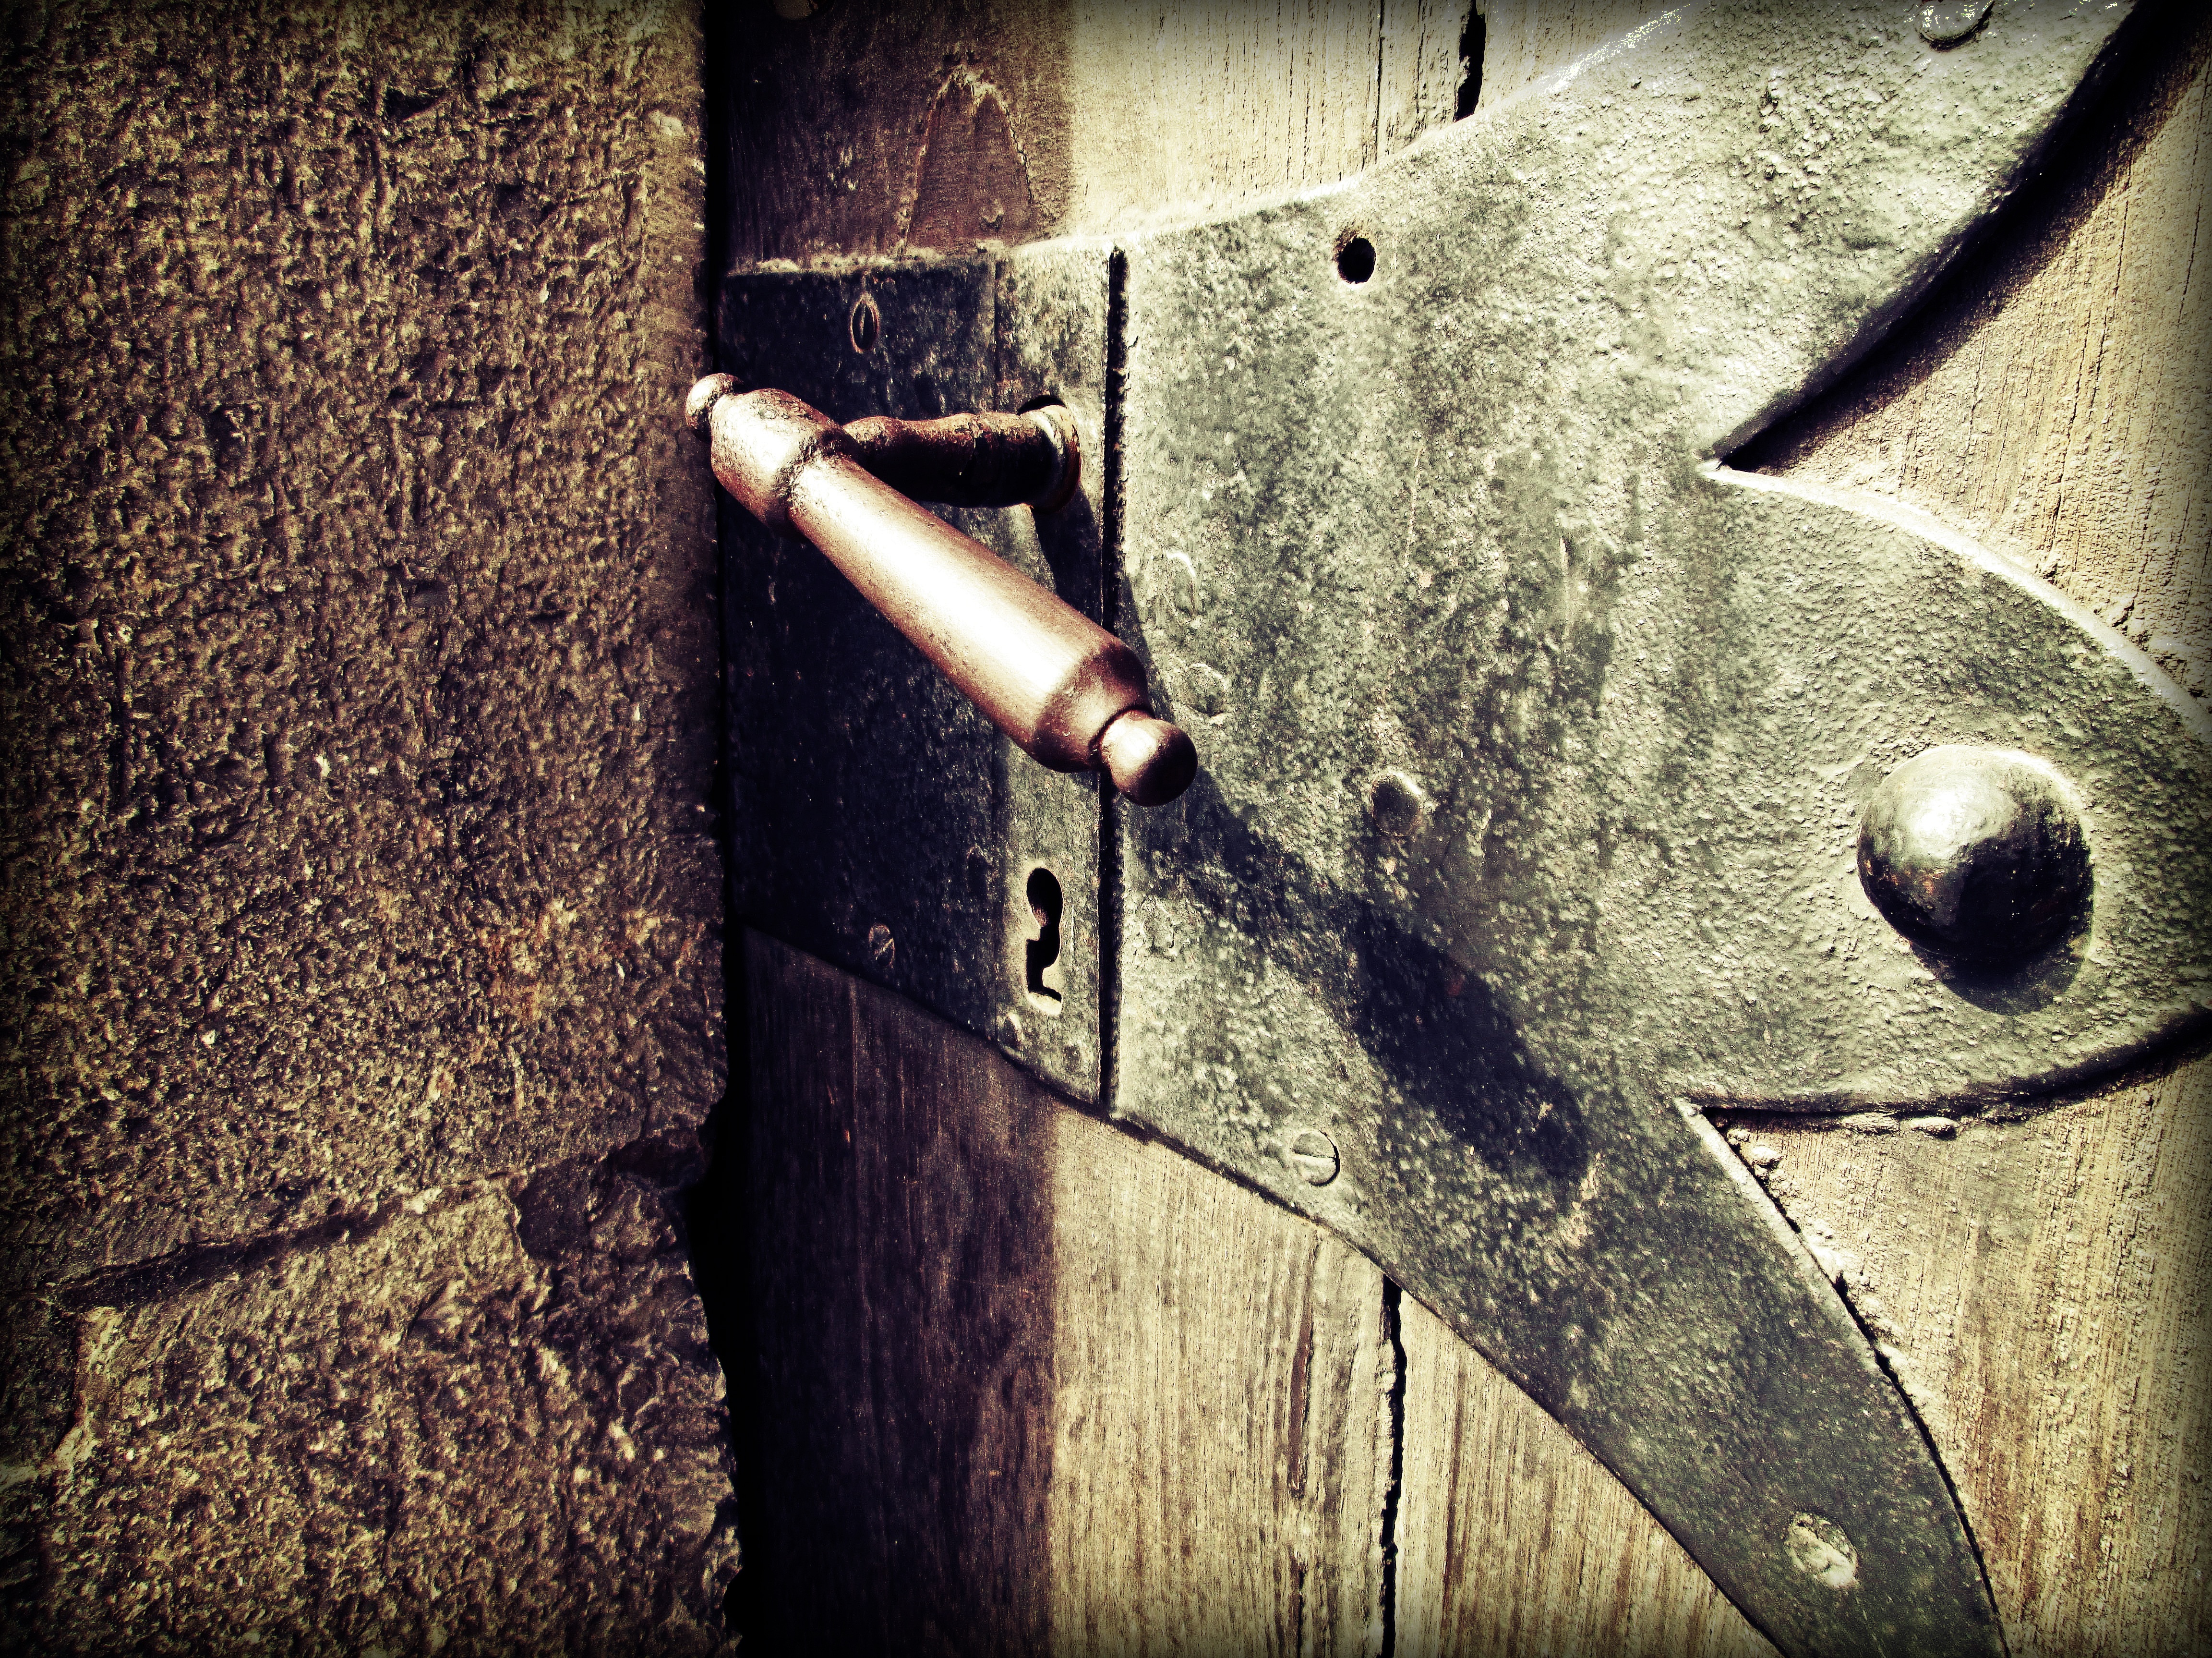
light, architecture, wood, antique, texture, old, wall, decoration, color, grunge, darkness, church, black, door, art, wooden, photograph, shape